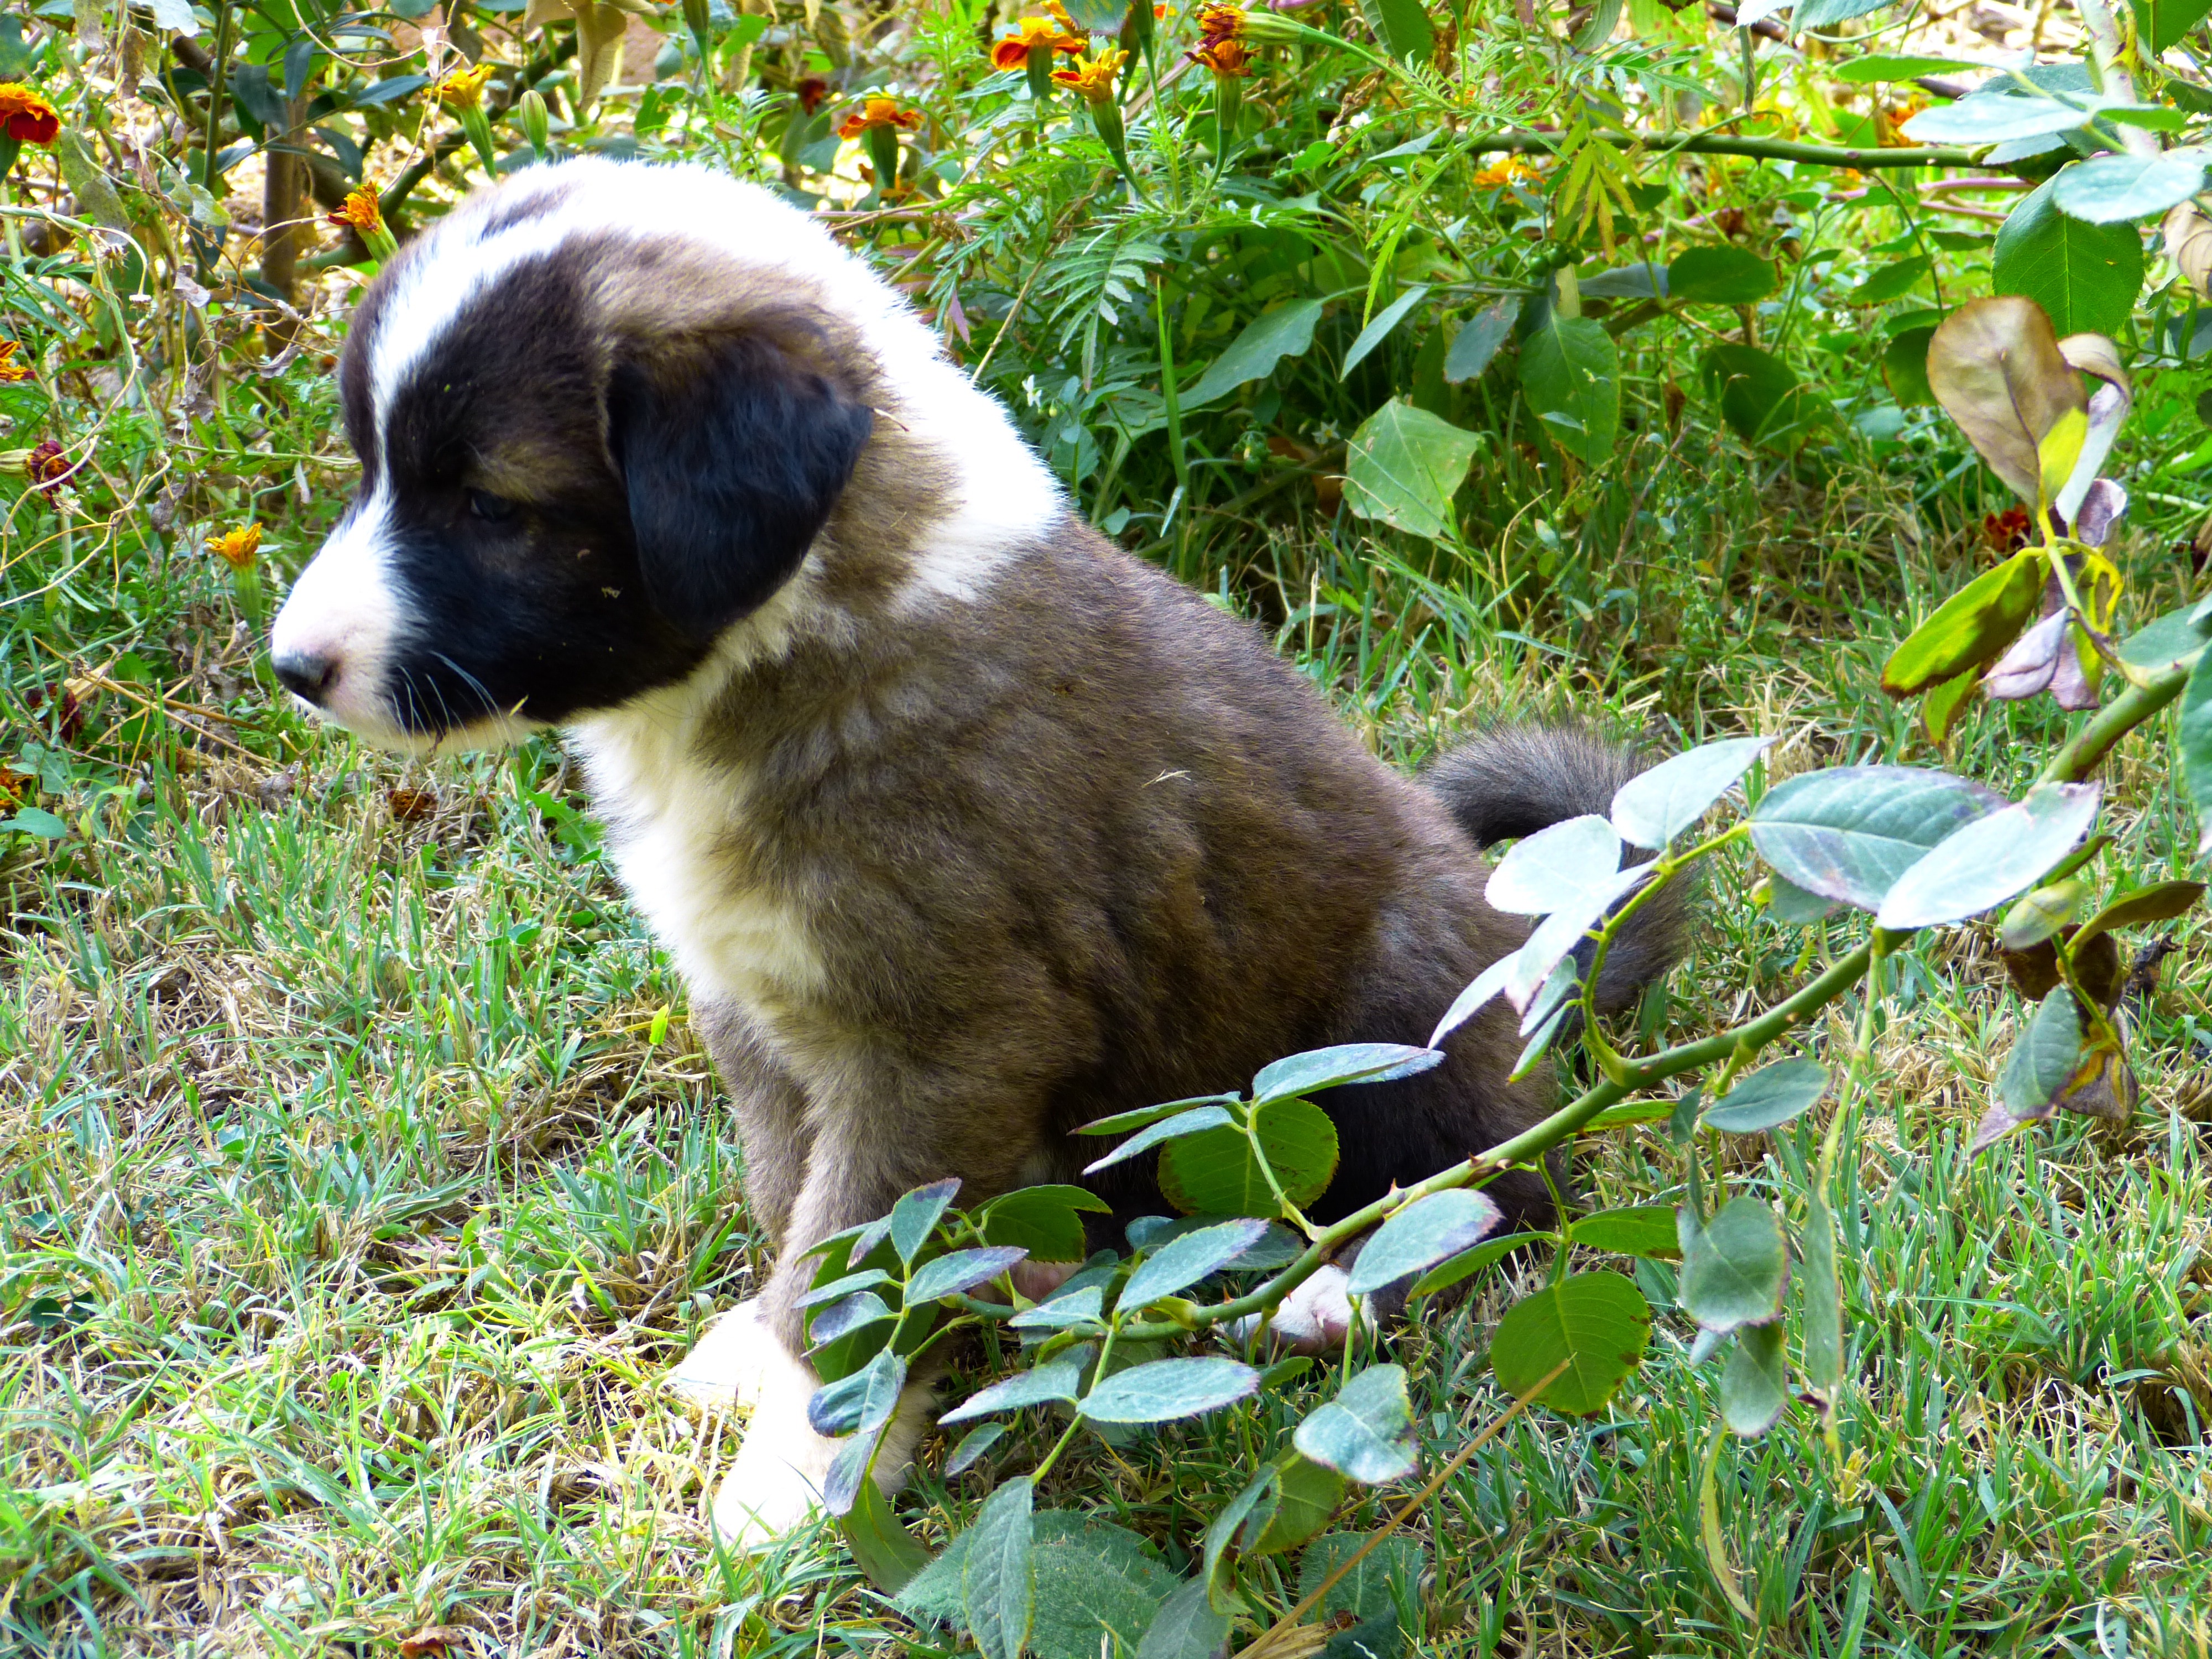
puppy, dog, cute, pet, mammal, vertebrate, dog like mammal, dog crossbreeds, moscow watchdog